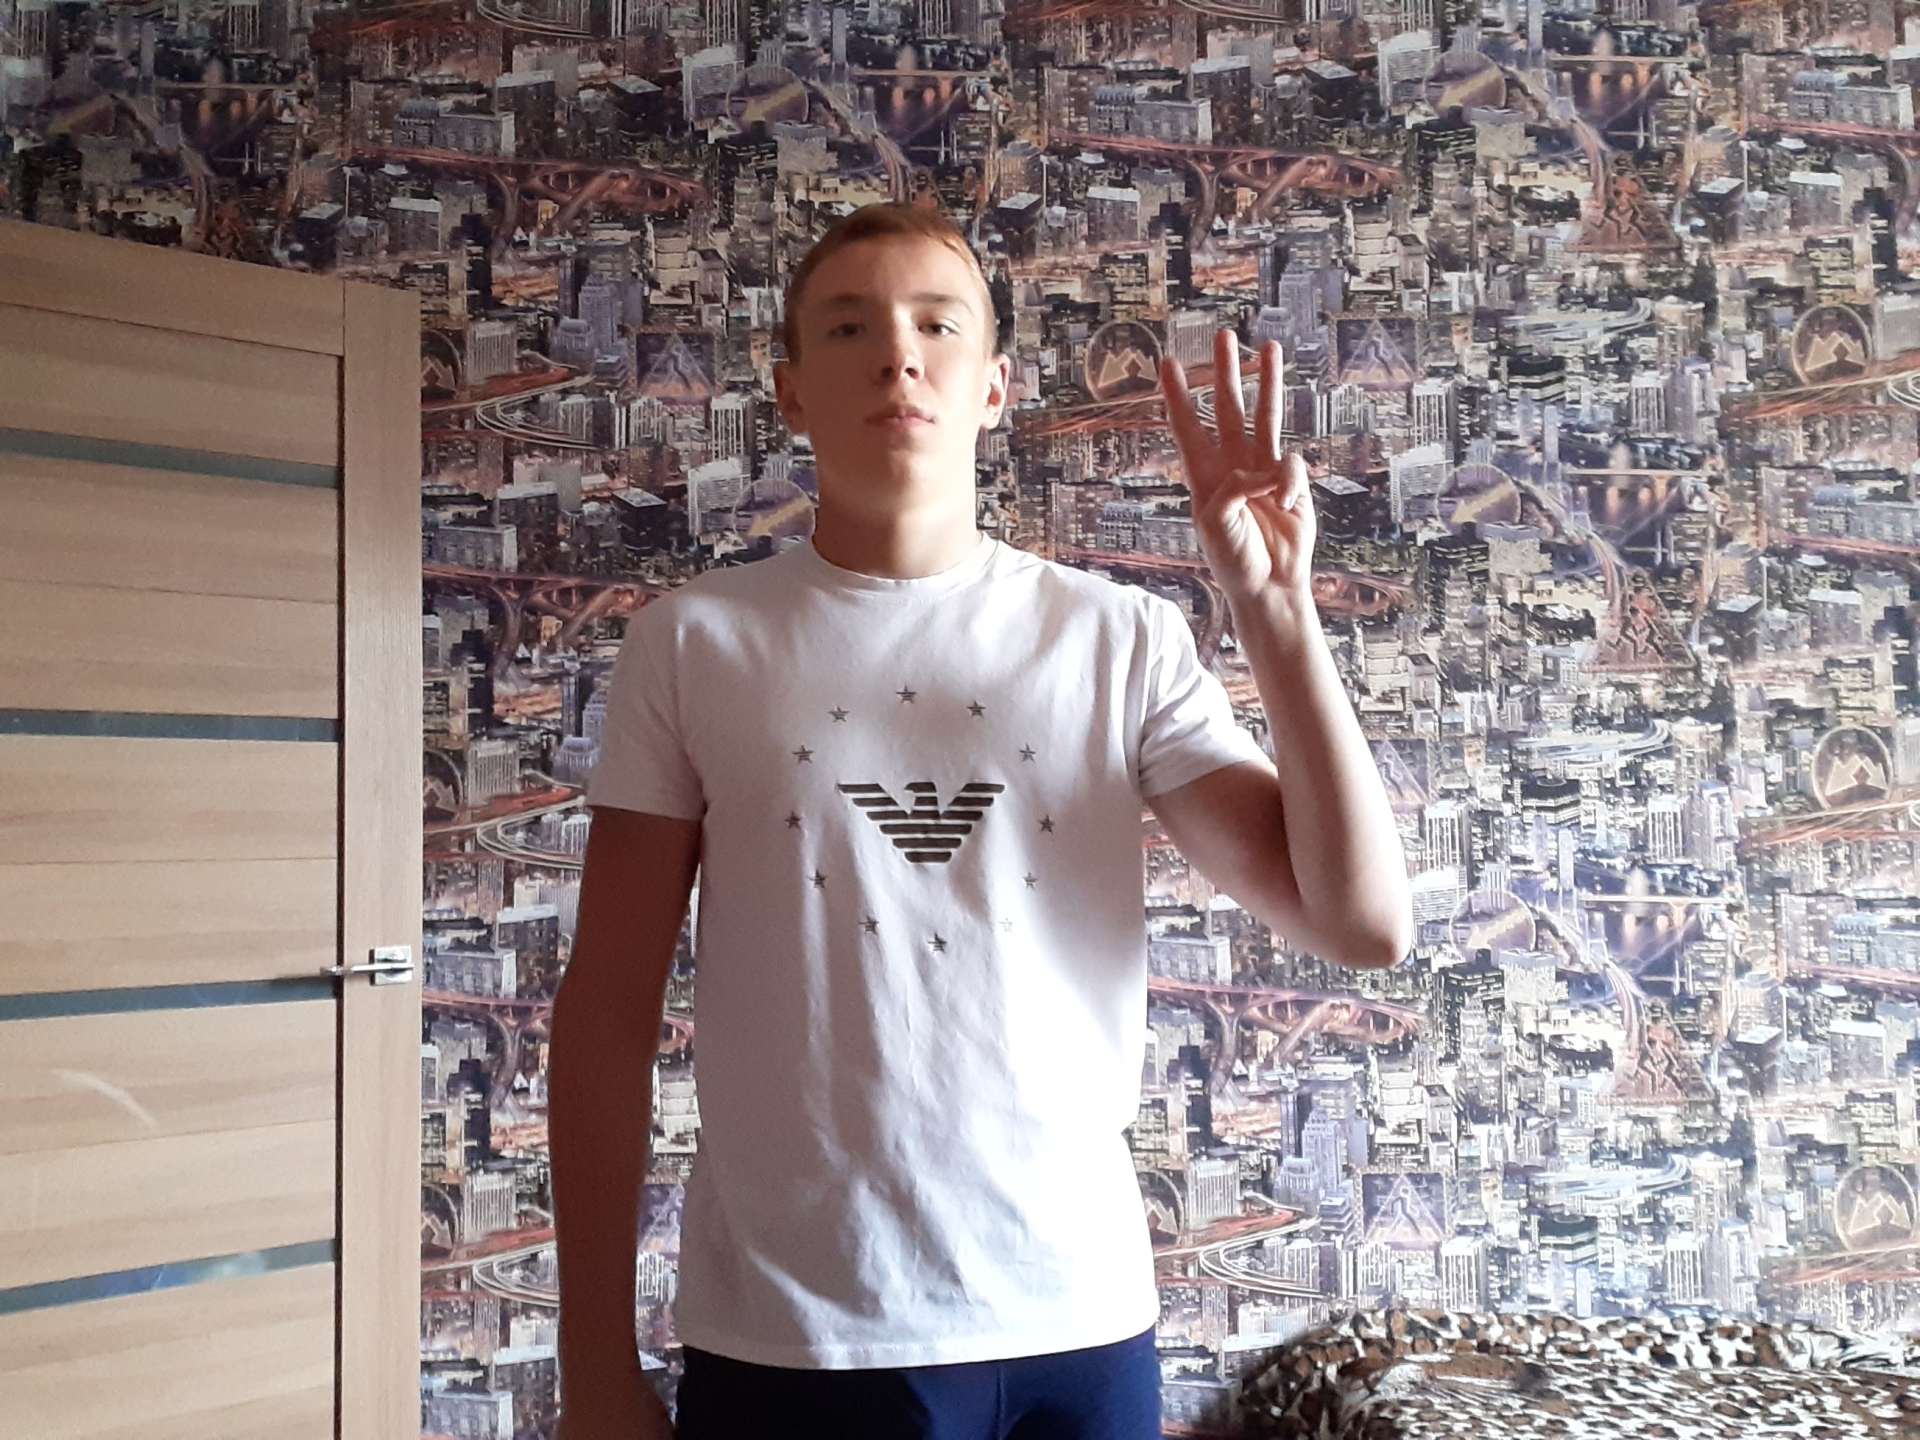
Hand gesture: three